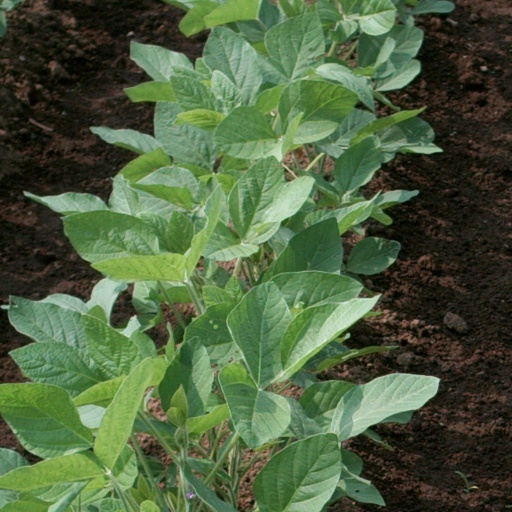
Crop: soybean